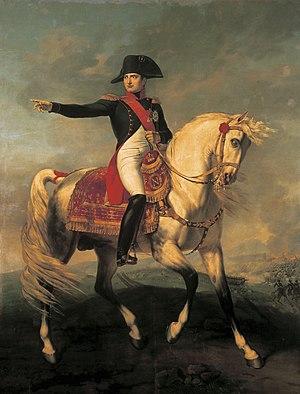
Portrait de Napoléon à cheval tendant le bras au sommet d'une colline
Cette page concerne l'année 1809 du calendrier grégorien.
Joseph Chabord né le 5 août 1783 à Chambéry et mort le 4 septembre 1848 à Paris est un peintre néo-classique français.